Focal-plane shutter

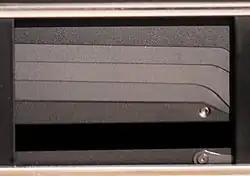
Vertical-travel focal-plane shutter firing at 1/500 of a second—the gap between the curtains is clearly visible near the bottom.

Most modern 35 mm and digital SLR cameras now use vertical travel metal blade shutters. These work in the same way as the horizontal shutters, with a shorter distance for the shutter blades to travel, only 24 mm as opposed to 36 mm.